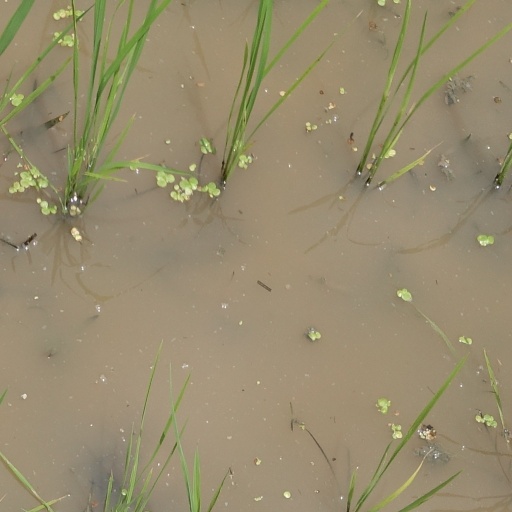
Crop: rice